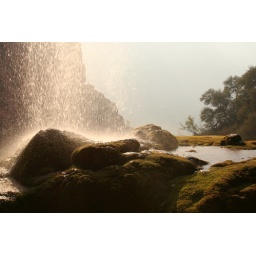
A pool of water sitting at the top of one waterfall, and underneath another. Again, at the grand canyon.